Arrernte people

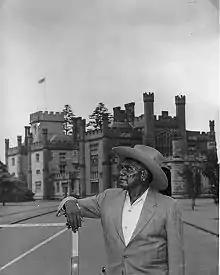
Artist Albert Namatjira was a Western Arrernte man.

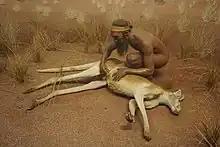
The "Hunters of the Central Australian Desert: Arunta Hunter" diorama at the Milwaukee Public Museum

The Arrernte people, sometimes referred to as the Aranda, Arunta or Arrarnta, are a group of Aboriginal Australian peoples who live in the Arrernte lands, at "Mparntwe" (Alice Springs) and surrounding areas of the Central Australia region of the Northern Territory. Many still speak one of the various Arrernte dialects. Some Arrernte live in other areas far from their homeland, including the major Australian cities and overseas.